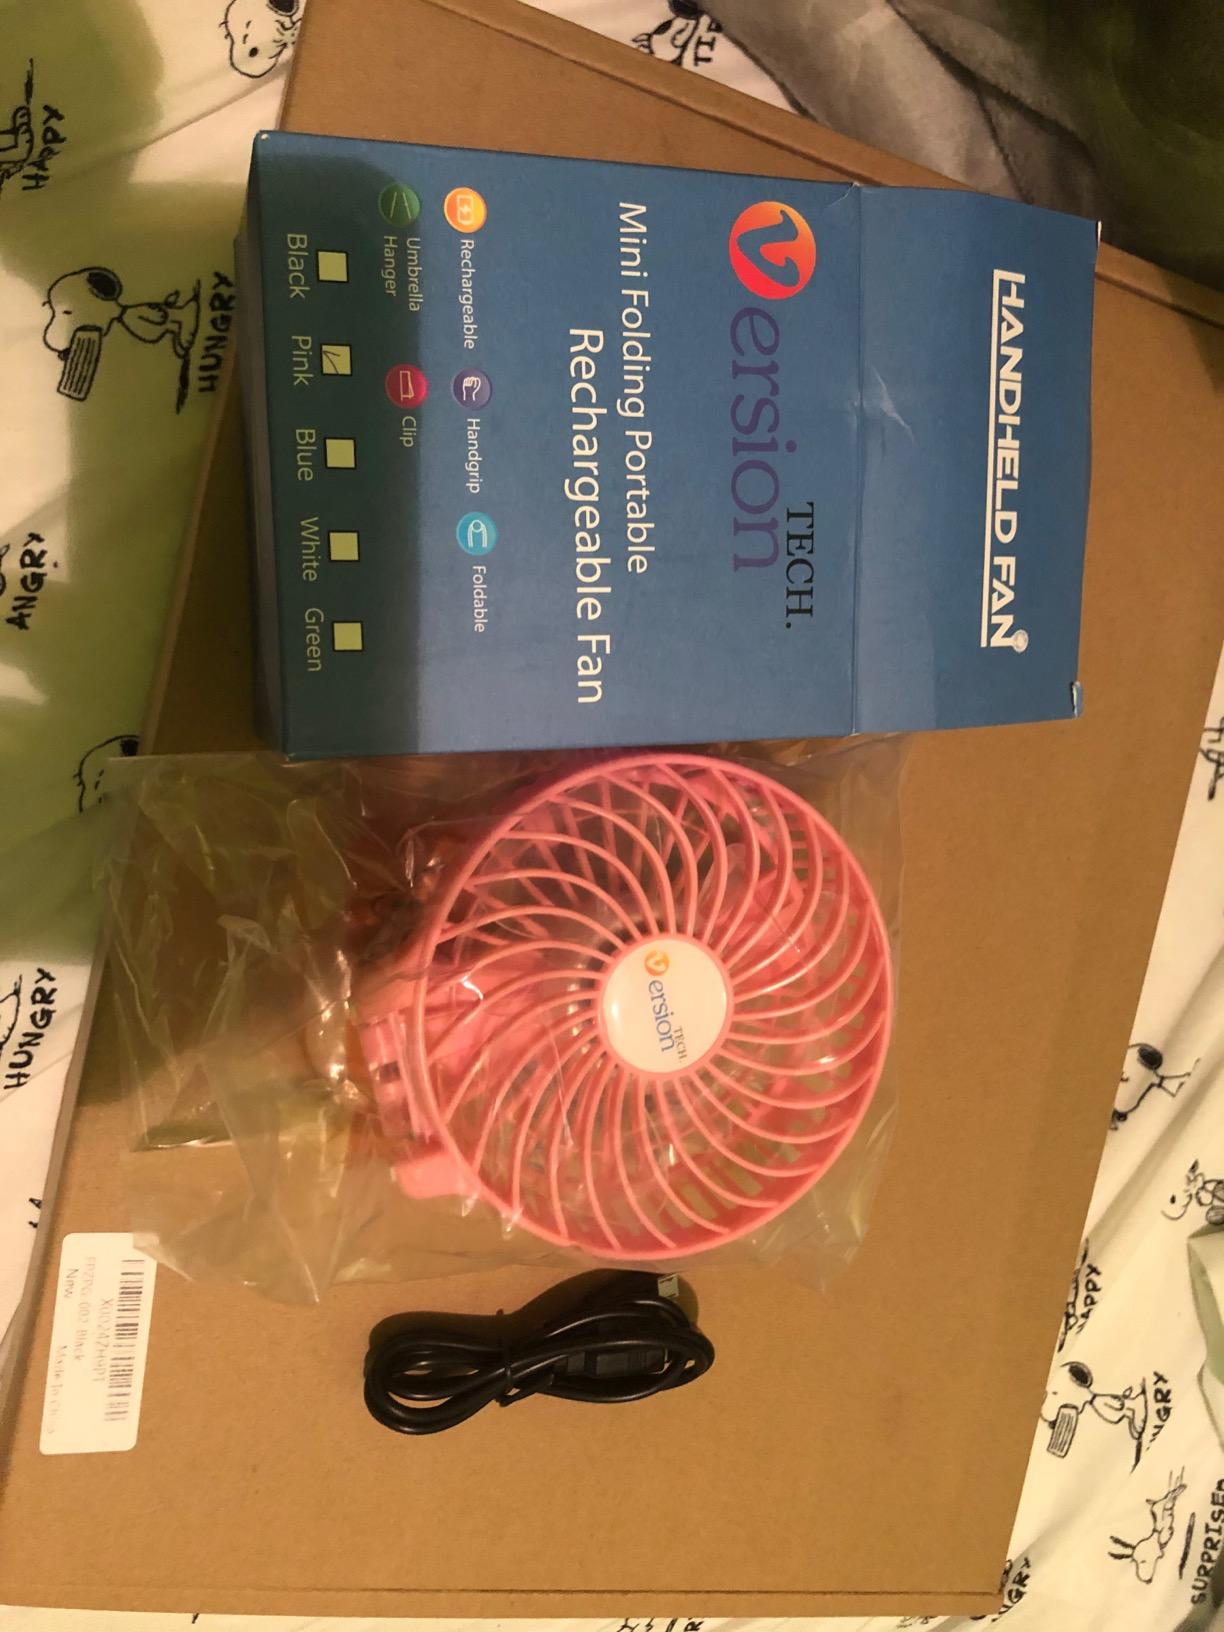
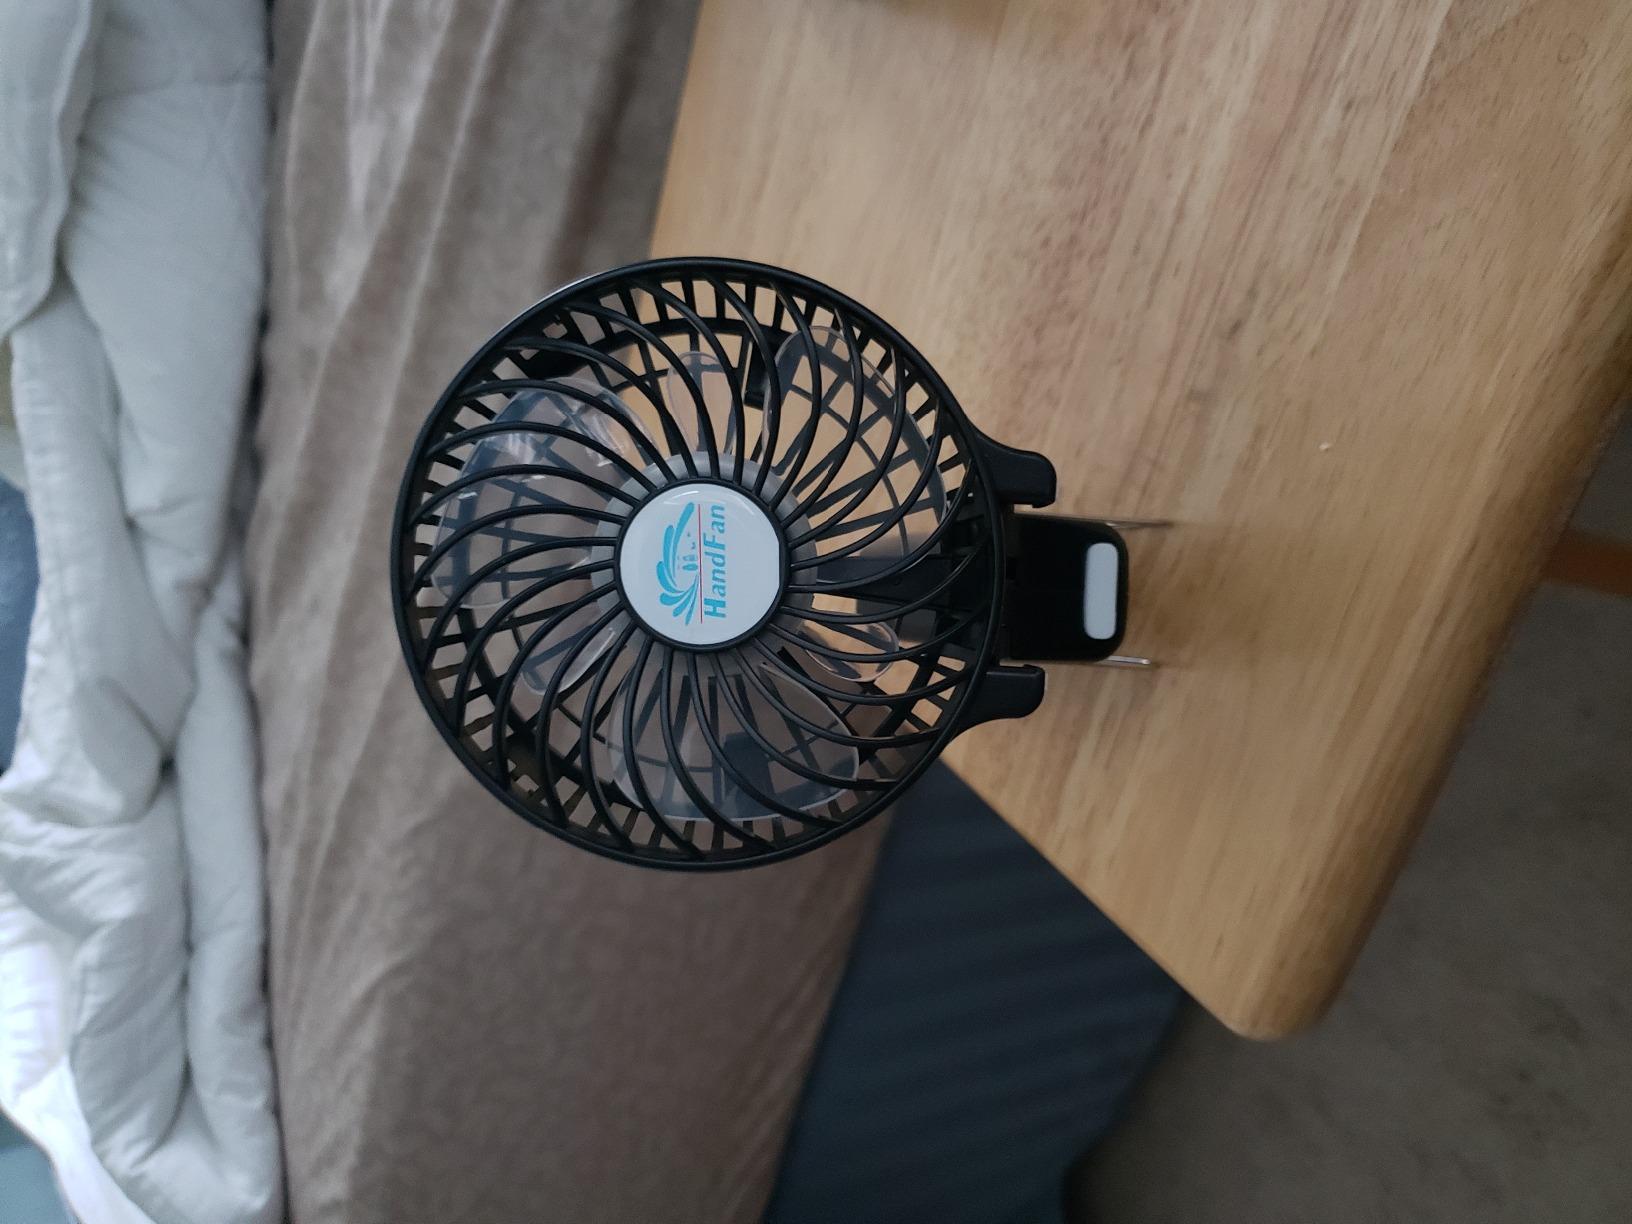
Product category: fan
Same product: no